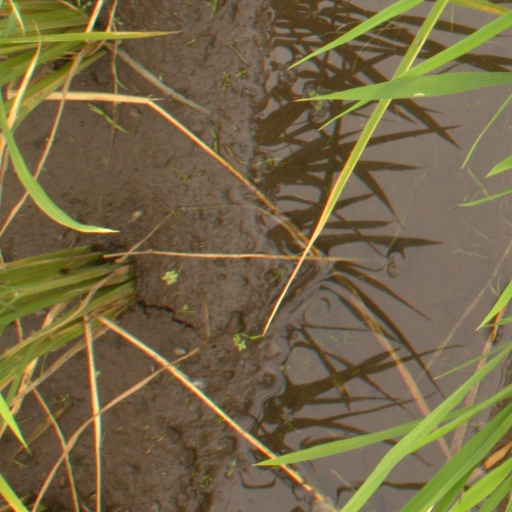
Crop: rice